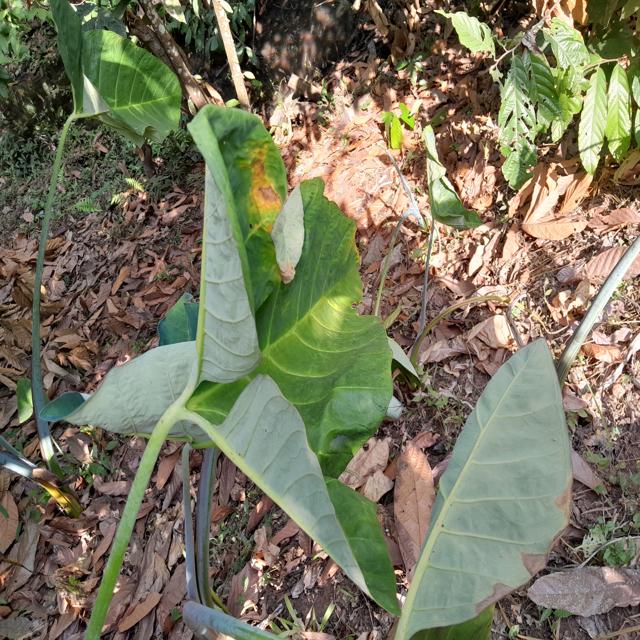
Label: Healthy